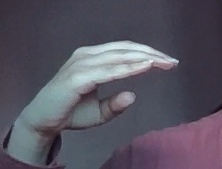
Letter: jeem